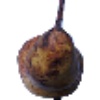
Label: Pear Abate 1